Ethnic groups in Kerala

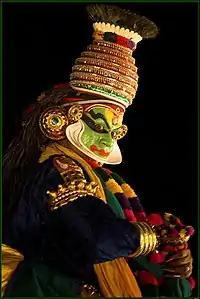
Kathakali is popular art form in Kerala

The population of Kerala, India is a heterogenous group that comprises many ethnic groups that originated in other parts of India as well as the world, with distinctive cultural and religious traditions. While the majority of Keralites speak the Malayalam language, various ethnic groups may speak other languages as well.